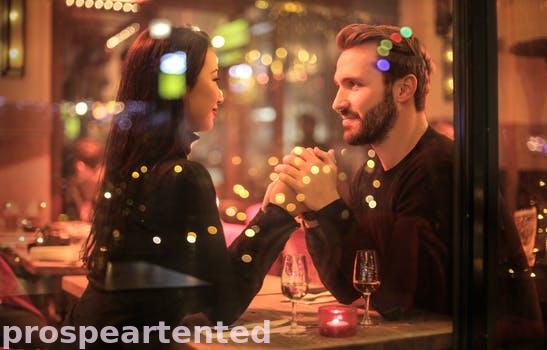
Label: Watermark